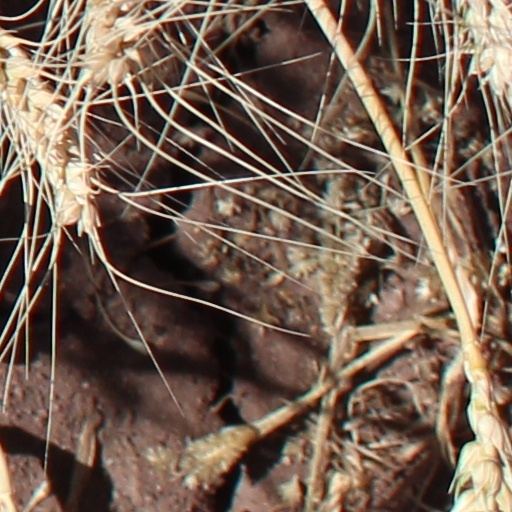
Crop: wheat